Chinese tea

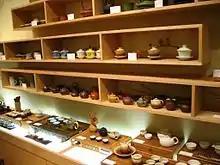
A collection of gaiwan, tea trays, Yixing teapots and other tea utensils

In some places of China, in restaurants, it is common for customers to clean their bowls and utensils at the table by rinsing them with tea from the pot. Tea may be poured over utensils into one of their bowls, or a larger bowl is may be provided as a waste receptacle for tea used to rinse bowls. In restaurants in China, tea is usually served in lieu of water, and hence tends to be a light drink flavoured.